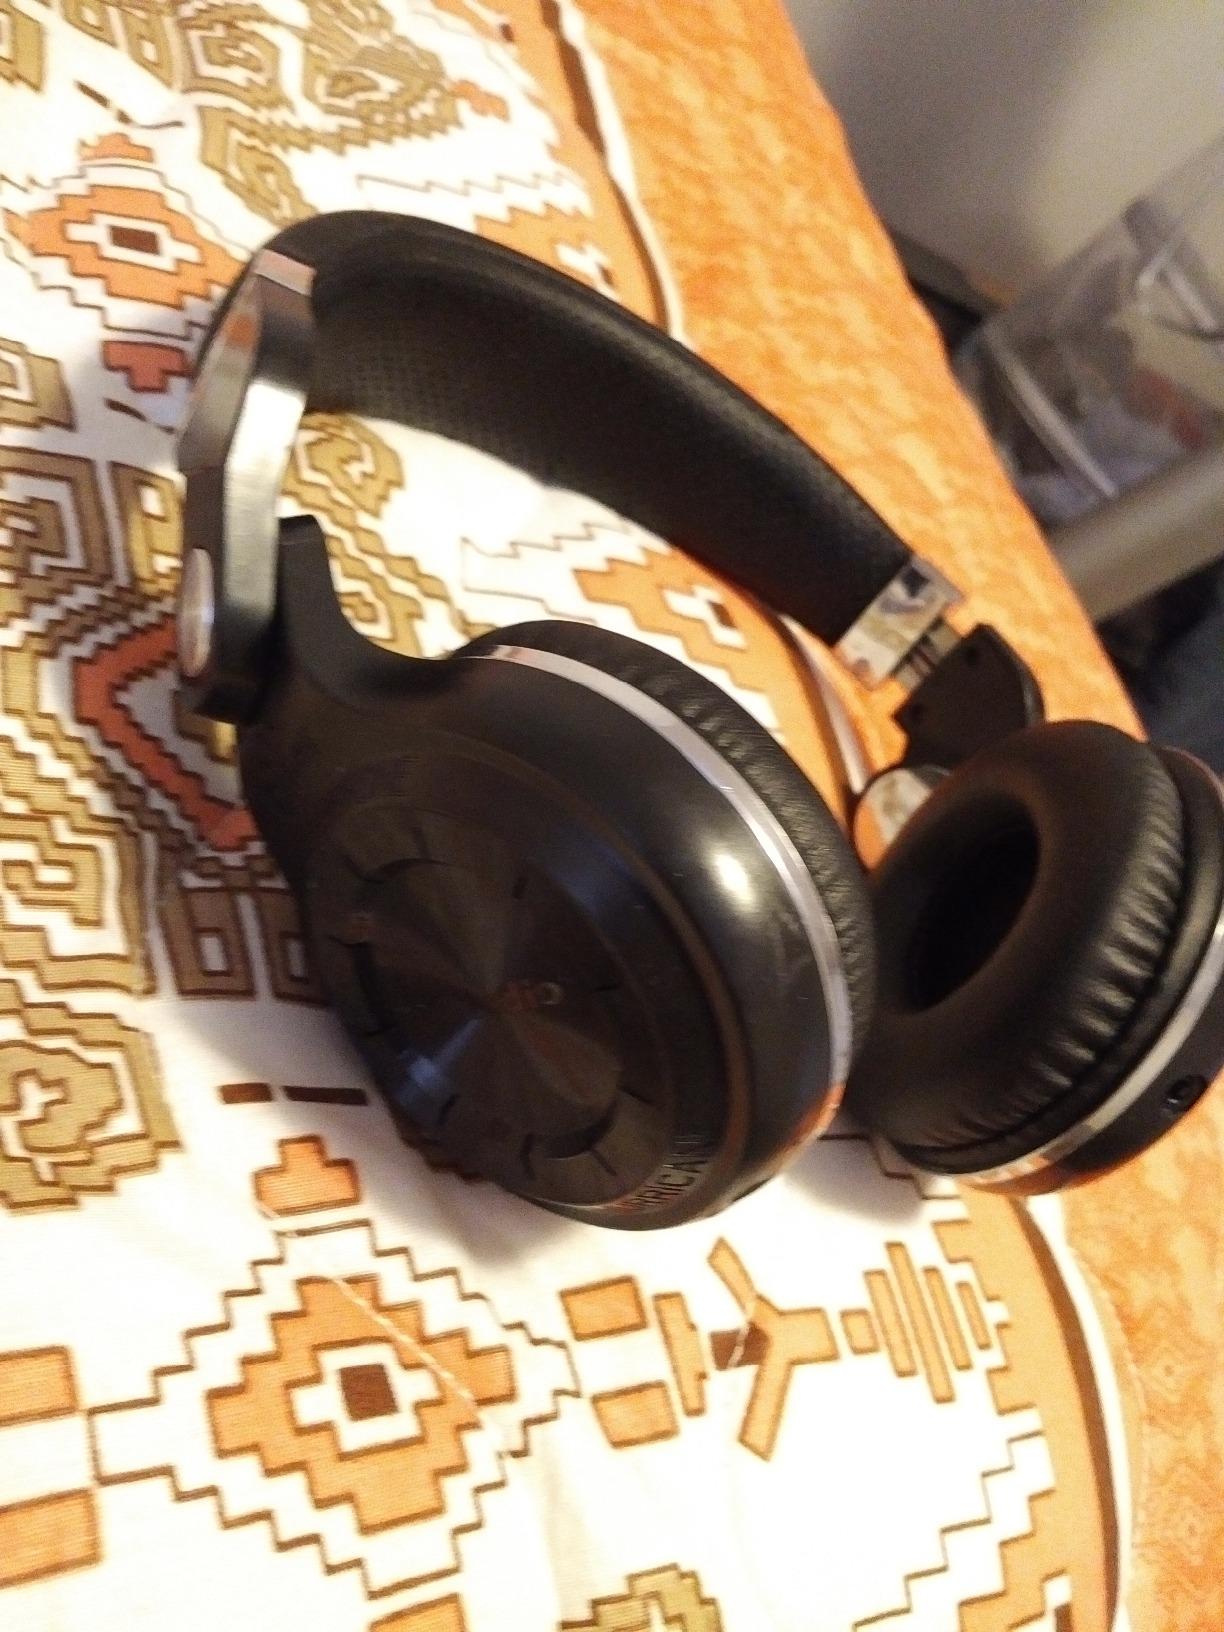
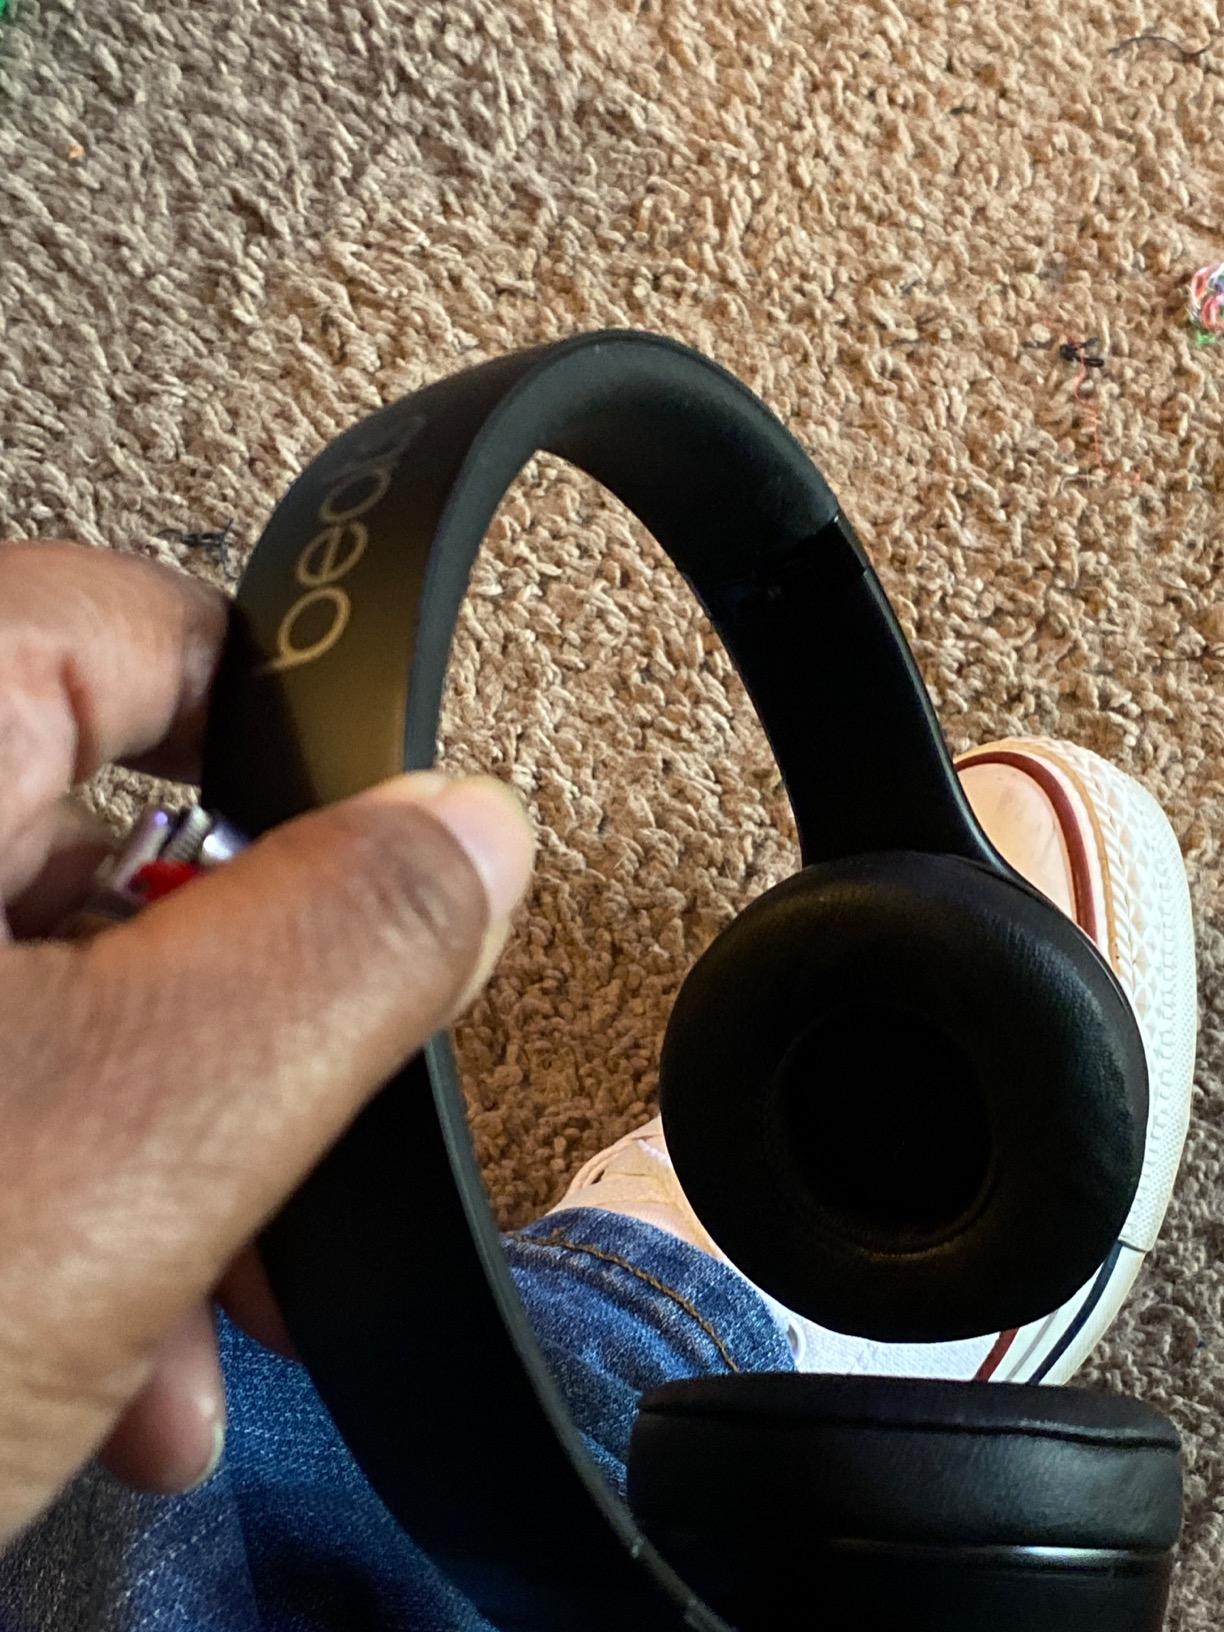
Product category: headphones
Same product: no